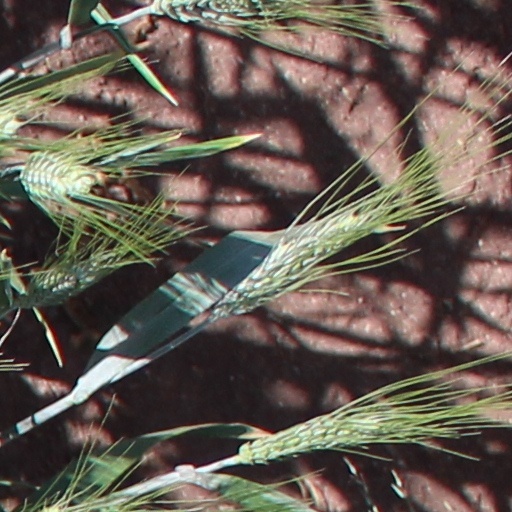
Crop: wheat